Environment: real
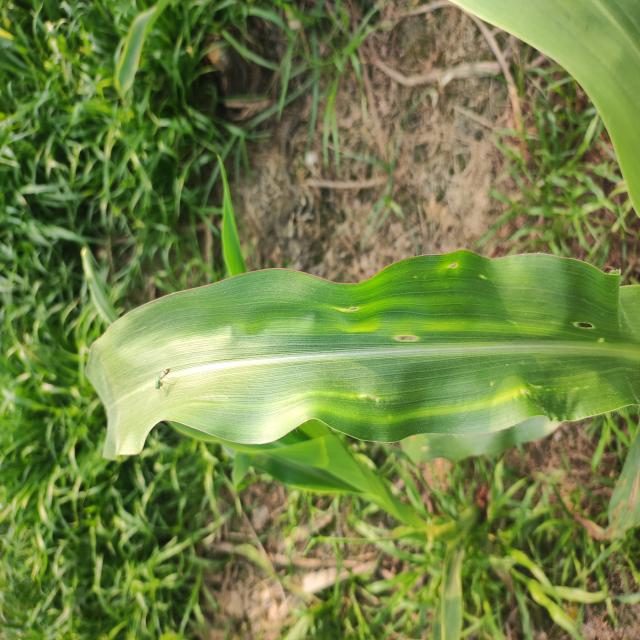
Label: fall_armyworm